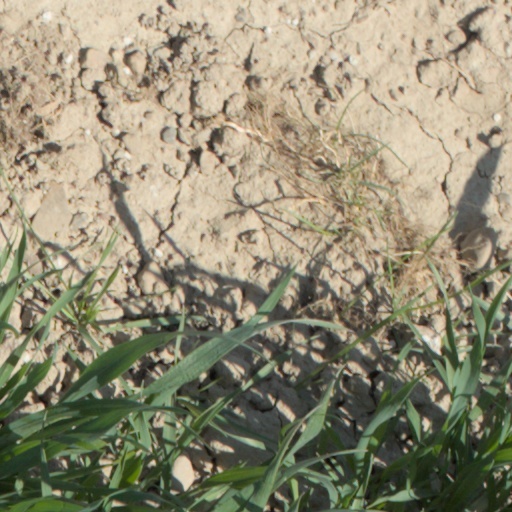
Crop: wheat